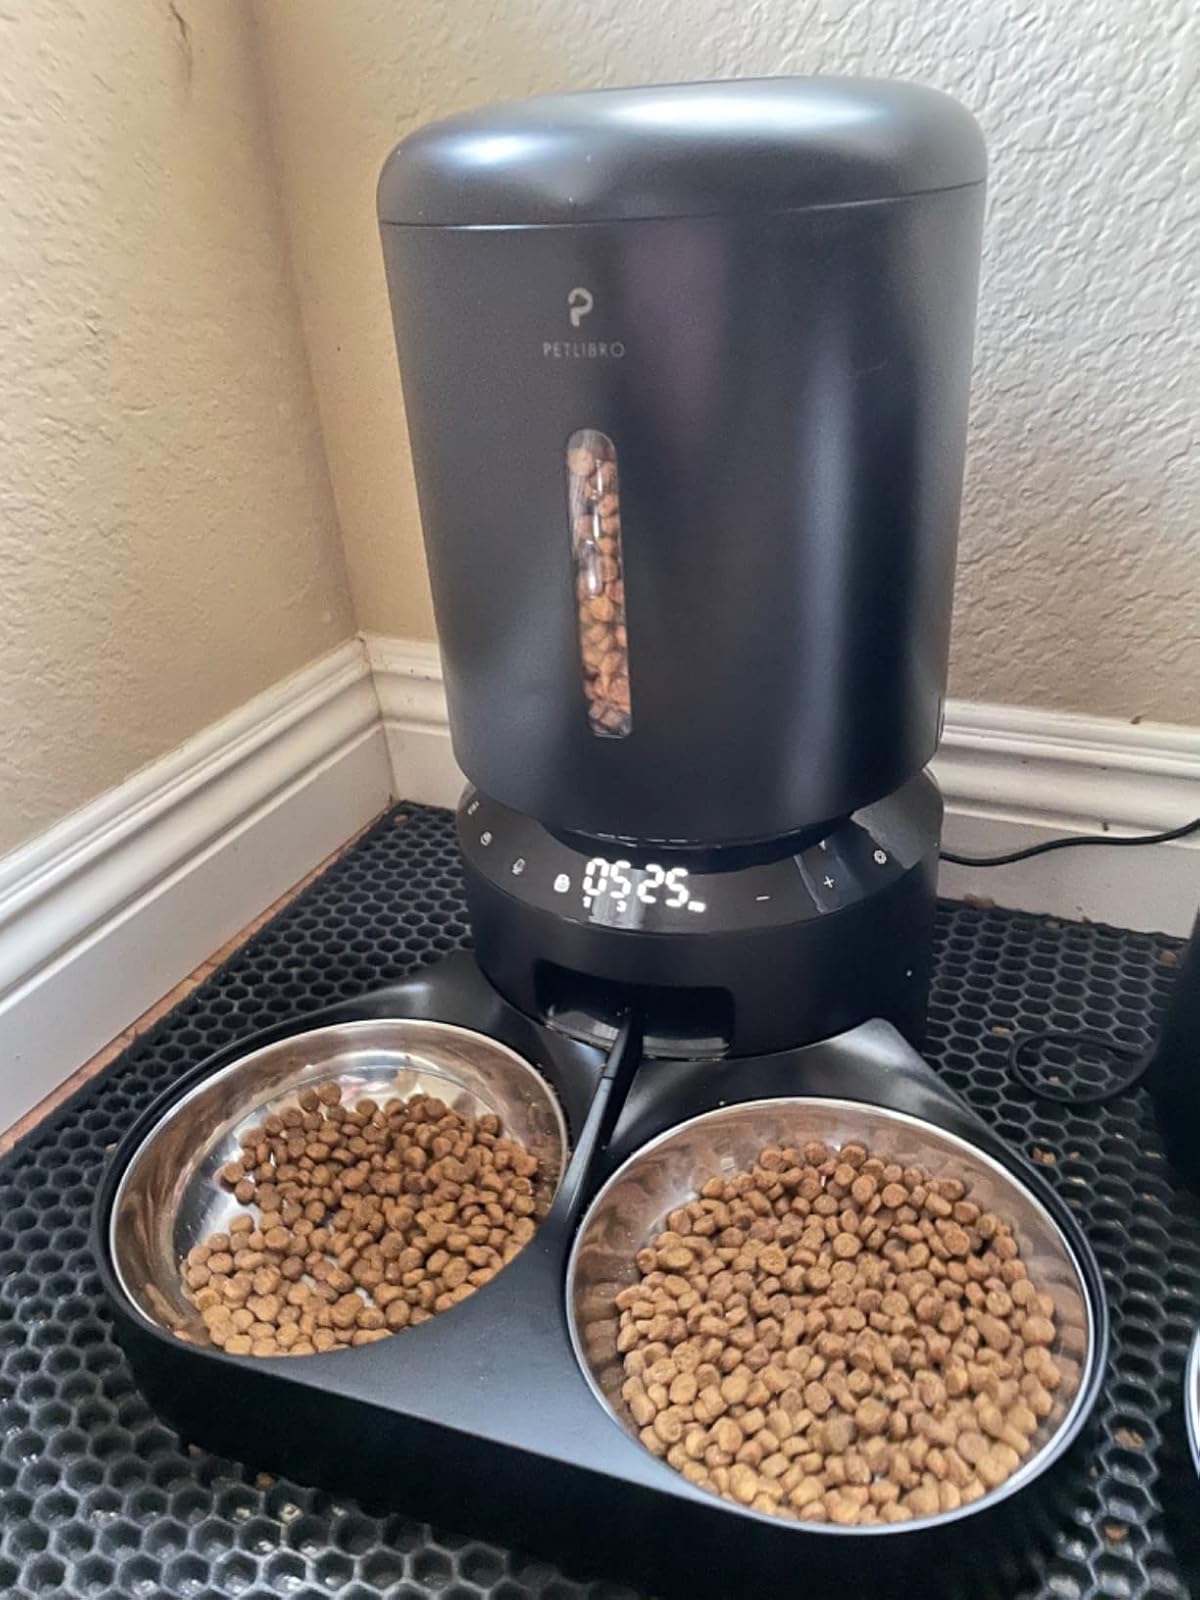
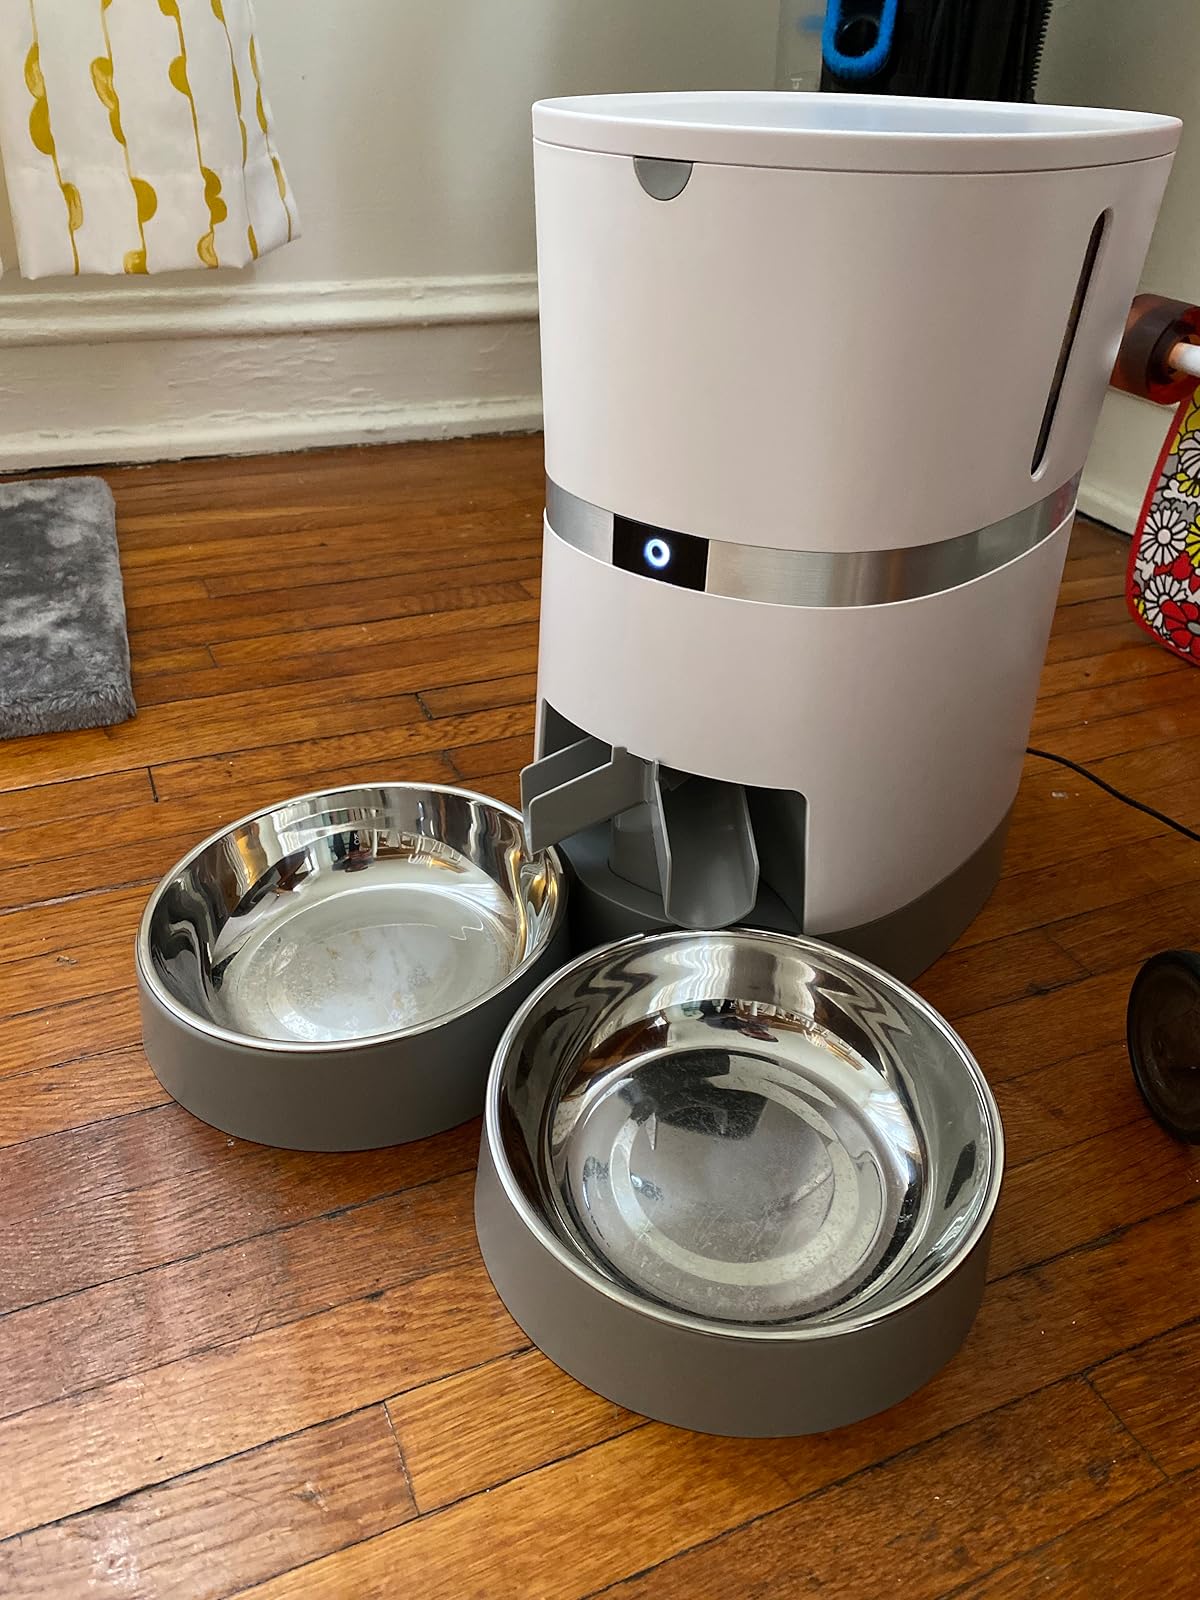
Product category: items_feeder
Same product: no